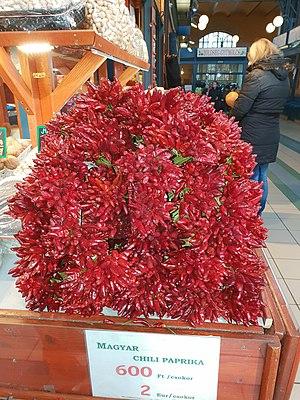
Bottes de piment doux - Paprika
Le paprika, aussi connu sous le terme piment doux, est une épice en poudre de couleur rouge obtenue à partir du fruit mûr, séché et moulu du piment doux ou poivron. Le terme désigne aussi le fruit en lui-même.